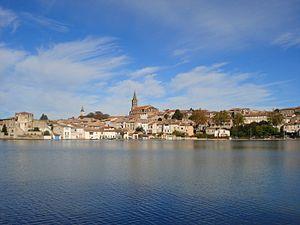
Canal du midi, le grand bassin, Castelnaudary
L'aire urbaine de Castelnaudary est une aire urbaine française centrée sur l'unité urbaine de Castelnaudary.
L'unité urbaine de Castelnaudary est une unité urbaine française centrée sur la ville de Castelnaudary.